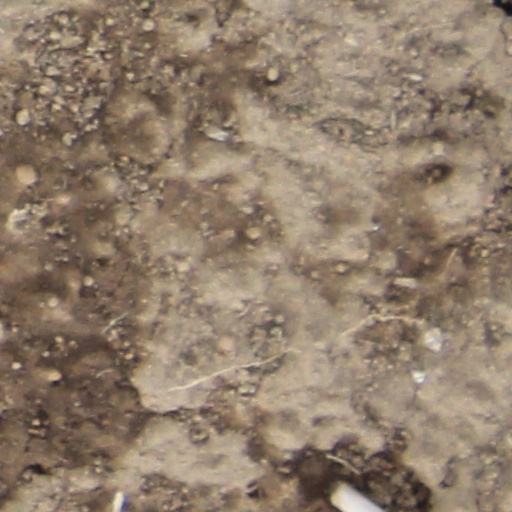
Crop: wheat